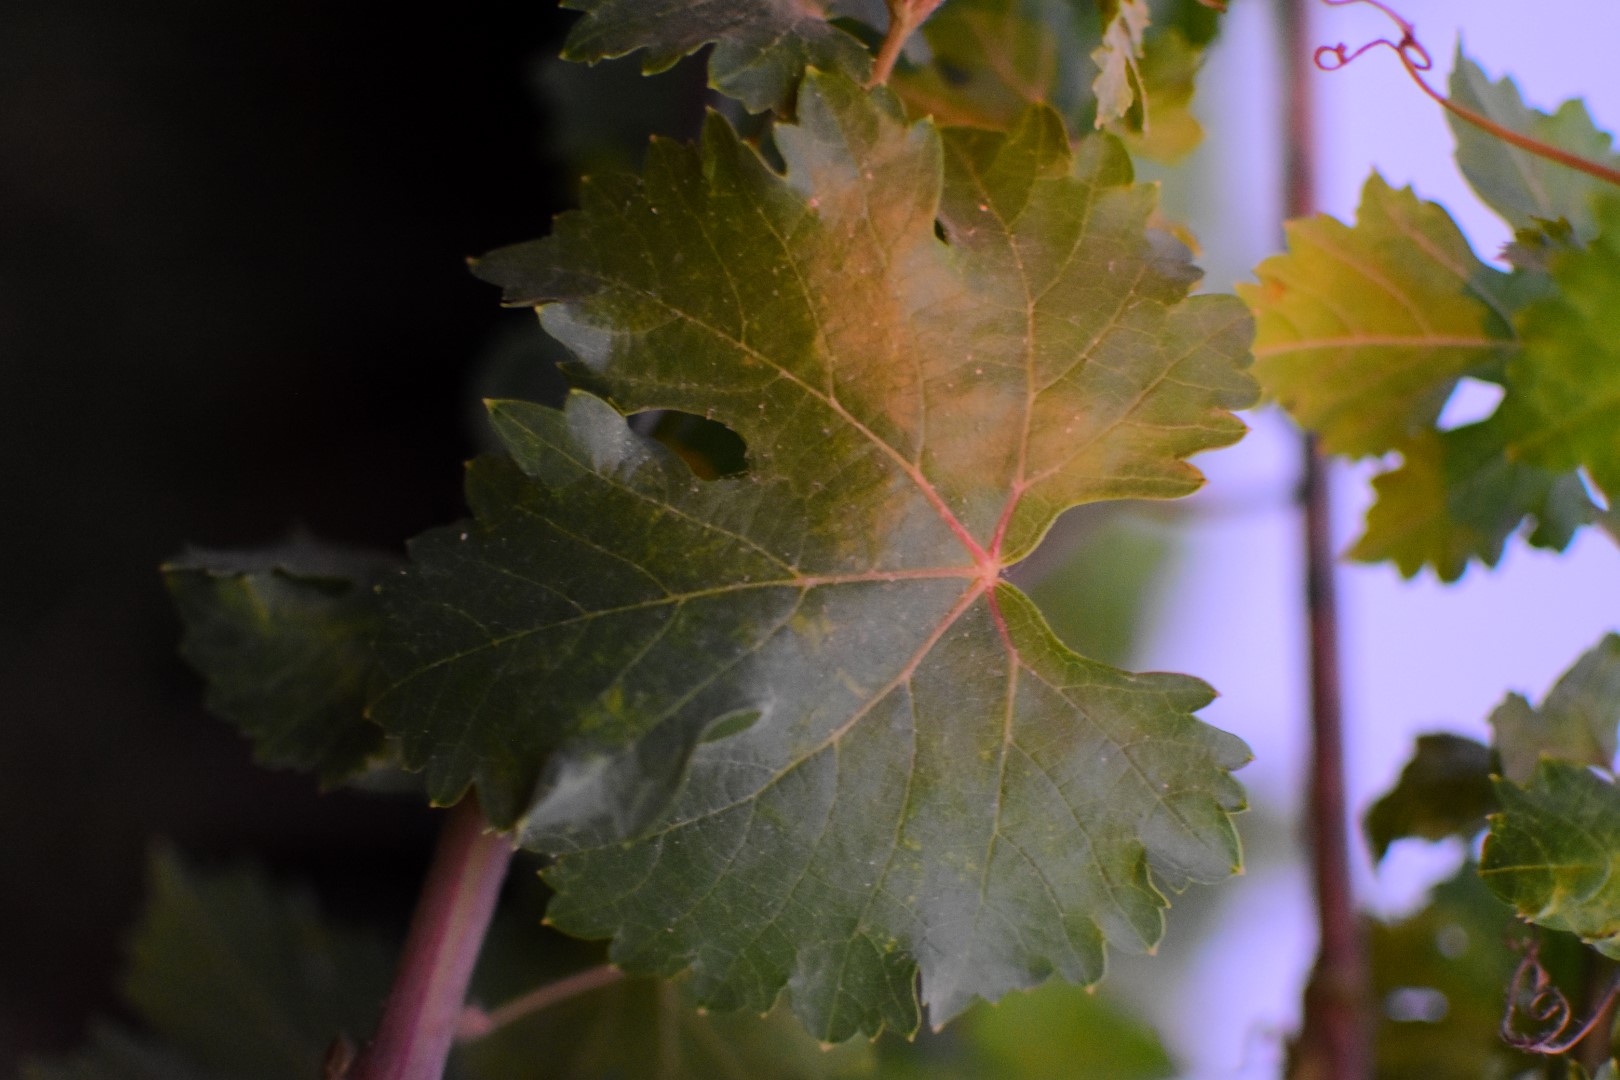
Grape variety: Aswud Balad